Acrostic

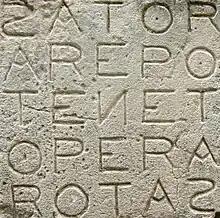
A Sator square (in SATOR-form), on a wall in the medieval fortress town of Oppède-le-Vieux, France

A double acrostic, may have words at the beginning and end of its lines, as in this example, on the name of Stroud, by Paul Hansford: